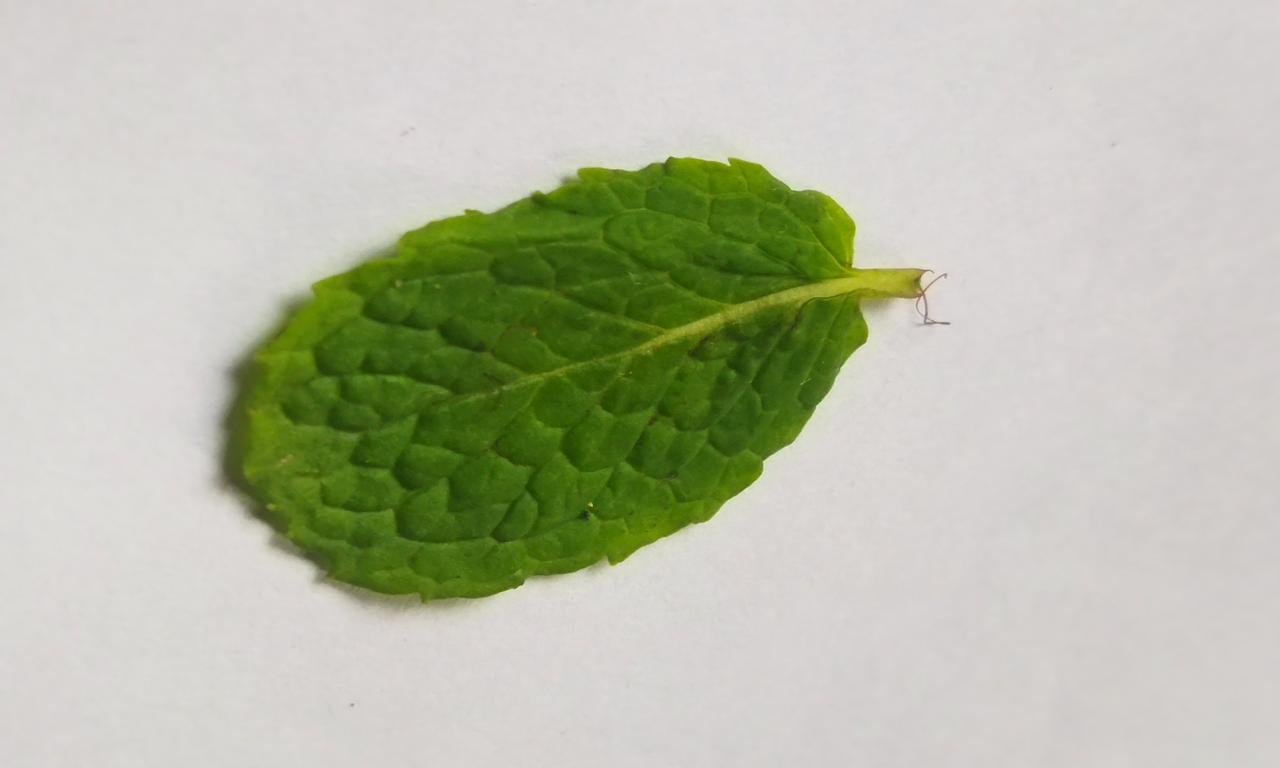
Label: Fresh